Taipei Basin

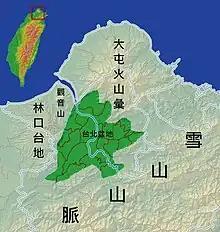
Taipei basin is shown in the map in dark green. The blue lines indicate administrative boundaries.

The Taipei Basin is a geographic region in northern Taiwan. It is the largest basin in Taiwan. The basin is bounded by the Yangmingshan to the north, the Linkou Plateau to the west, and the Ridge of Xueshan Range to the southeast. The shape of the basin is close to a triangle. The three vertices are Nangang, Huilong of Xinzhuang, and Guandu of Beitou.